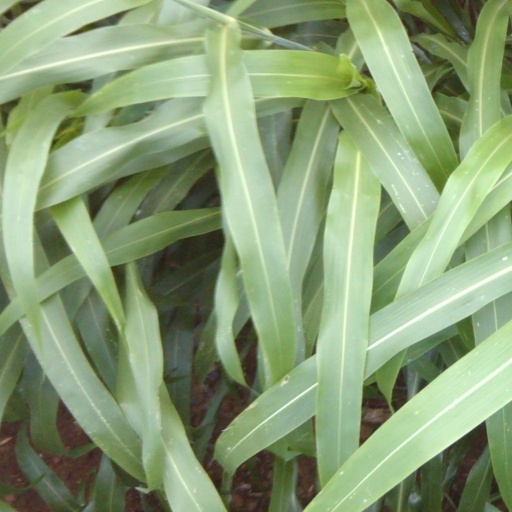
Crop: sorghum